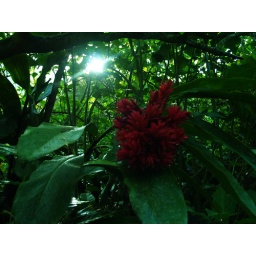
pretty flower in the dense forest